Matthew Harris Jouett

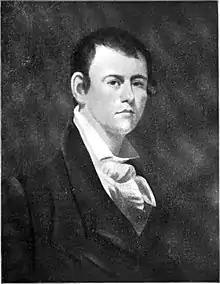
Matthew Harris Jouett (copy of one of the original Jouett self-portraits, done by an unknown artist)

Matthew Harris Jouett (Mercer County, Kentucky, 22 April 1788 – Lexington, Kentucky, 10 August 1827) was a noted American portrait painter, famous for painting portraits including Thomas Jefferson, George Rogers Clark and Lafayette.